Falash Mura

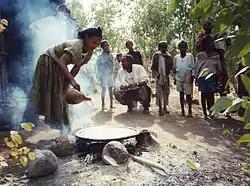
Falash Mura woman making injera in Gondar in 1996.

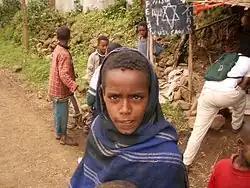
Falash Mura child, 2005

The original term the Beta Israel gave to the converts was "Faras Muqra" "horse of the raven", in which the word "horse" refers to the converts and the word "raven" refers to the missionary of the Basel Mission, who used to wear black clothes. This term derived the additional names "Falas Muqra", "Faras Mura" and "Falas Mura". In Hebrew, the term "Falash Mura" or "Falashmura" is probably a result of confusion over the use of the term "Faras Muqra" and its derivatives, and based on false cognate, it was given the Hebrew meaning "Falashim Mumarim" "converted Falashas".